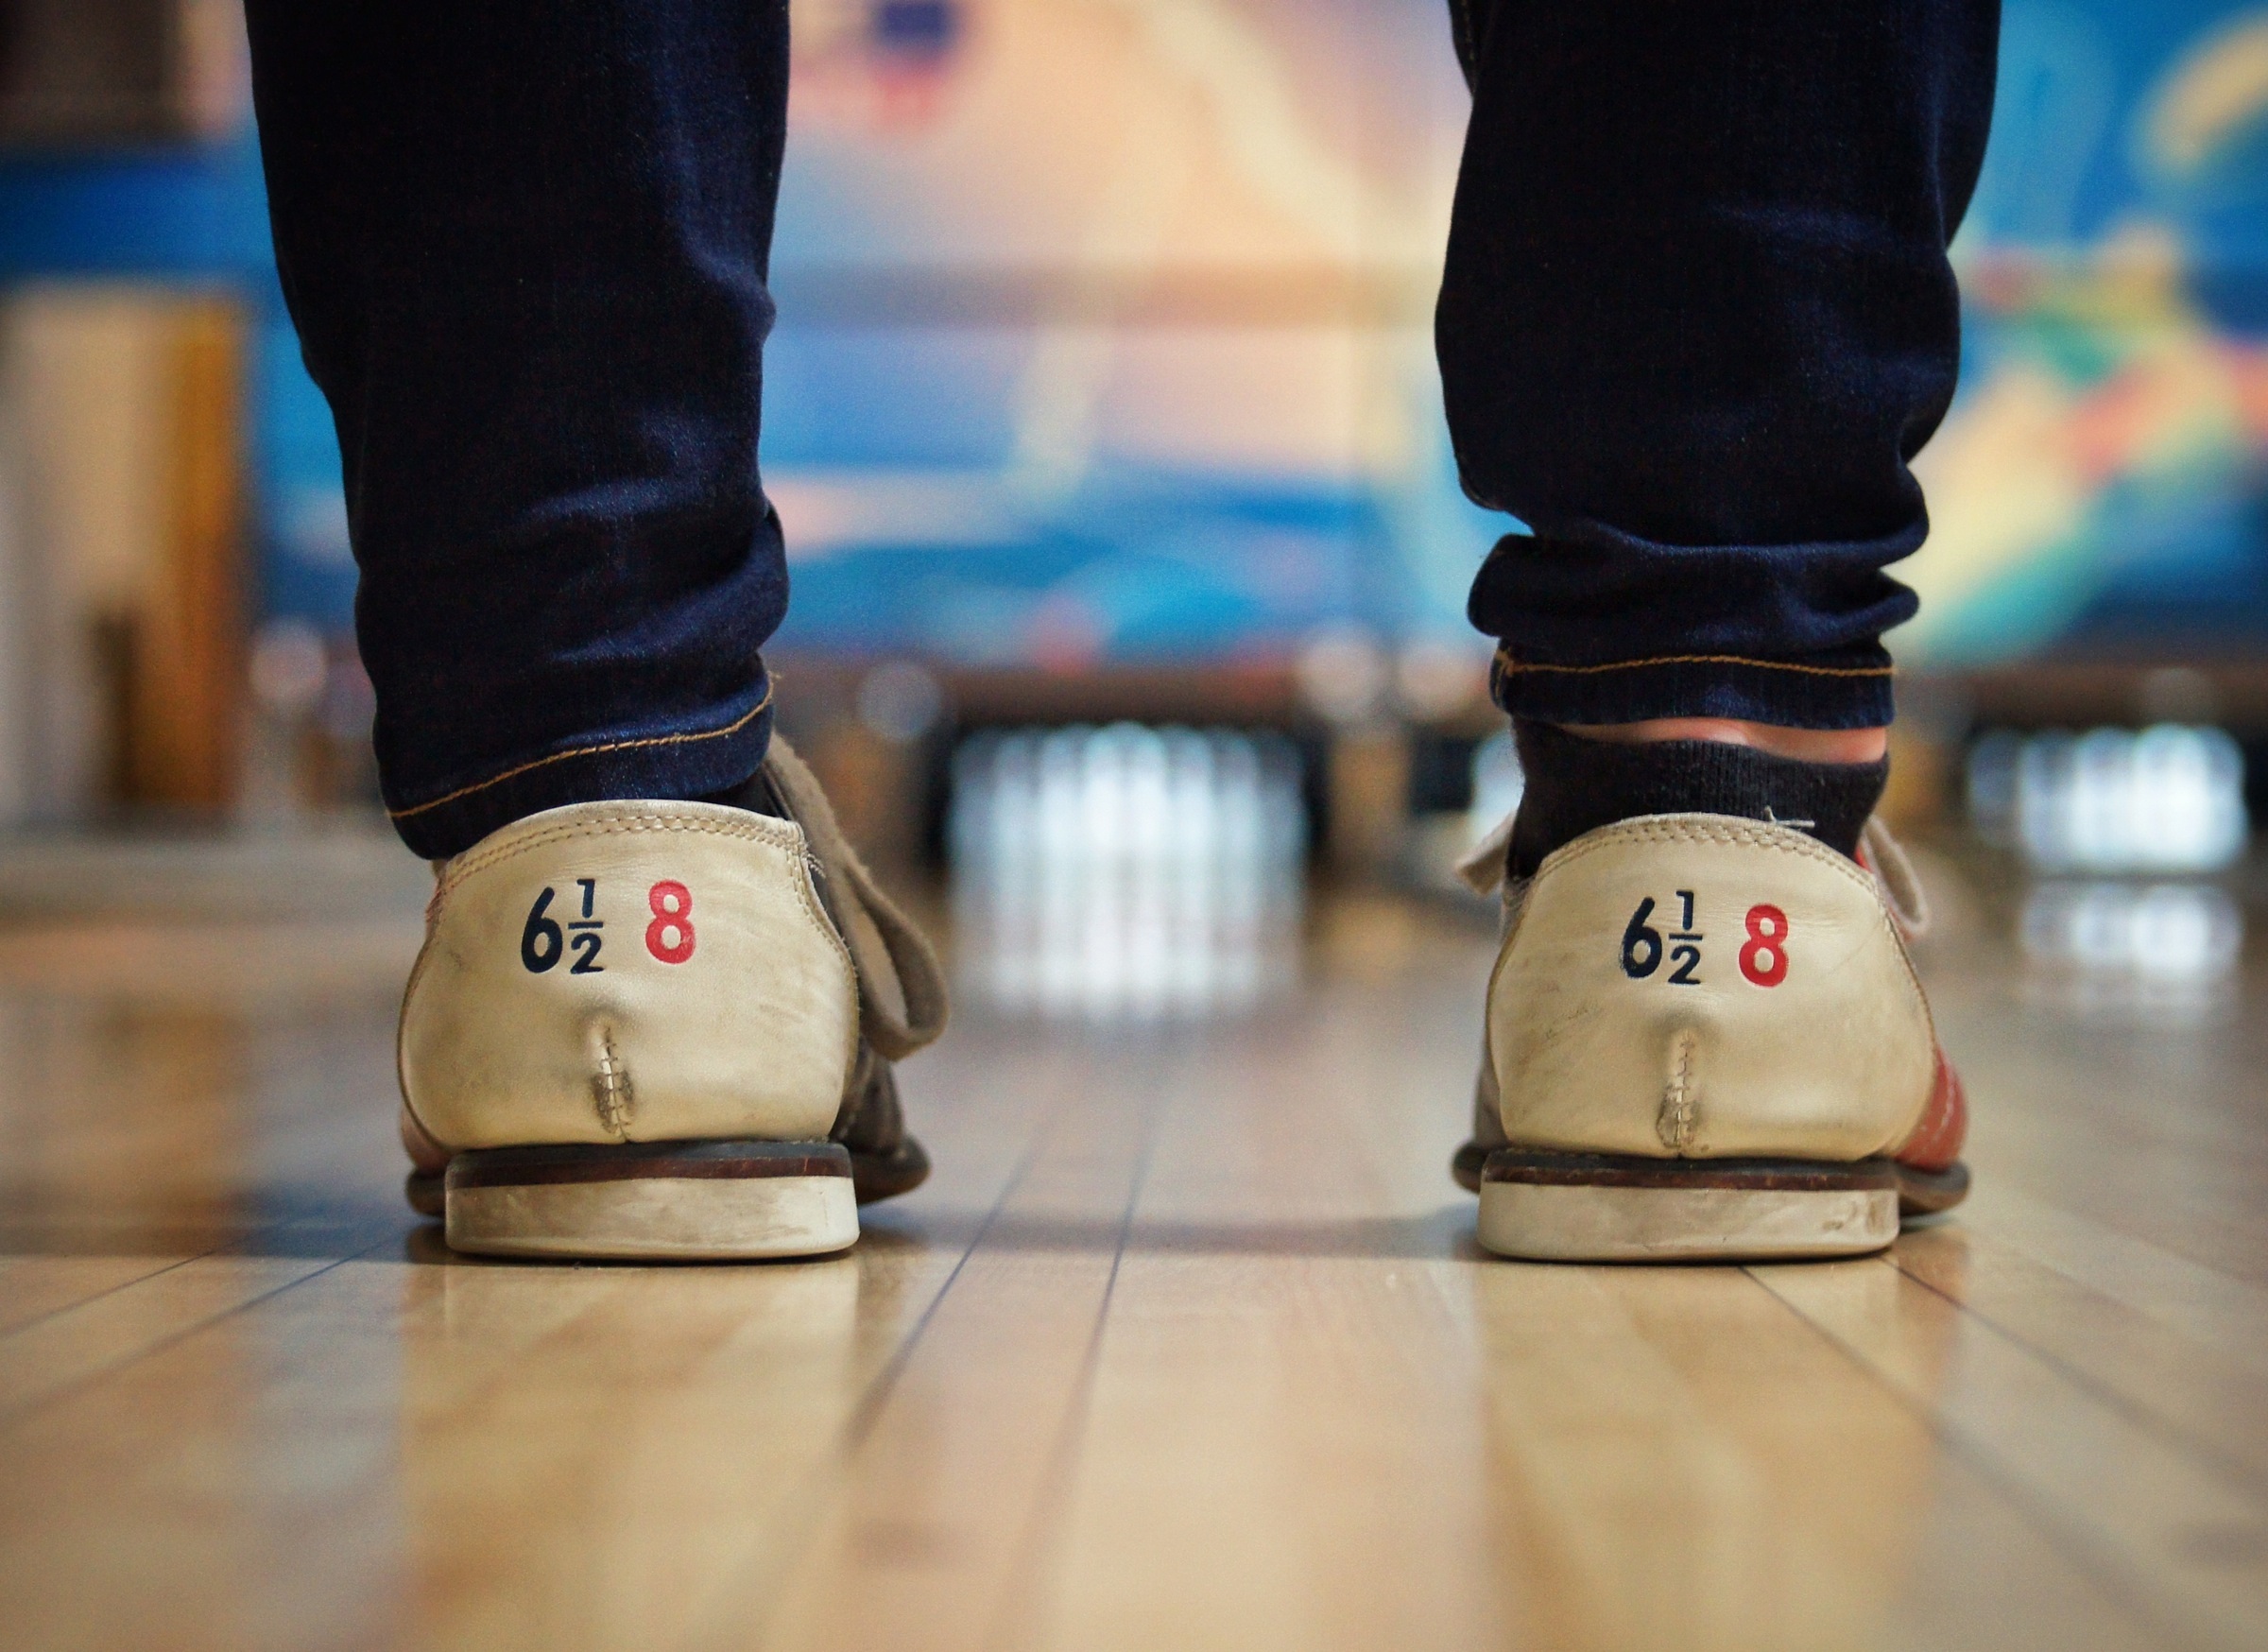
shoe, leg, color, lane, shoes, bowling alley, sports, sneakers, footwear, pins, roller skating